Lost luggage

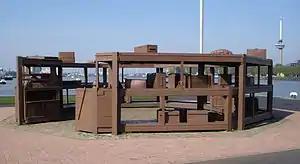
Sculpture "Lost Luggage Depot" (2001) by the Canadian artist Jeff Wall, Wilhelminakade, Rotterdam

Lost luggage is luggage conveyed by a public carrier such as an airline, seafaring cruise ship, shipping company, or railway which fails to arrive at the correct destination with the passenger. In the United States, an average of 1 in 150 people have their checked baggage misdirected or left behind each year.